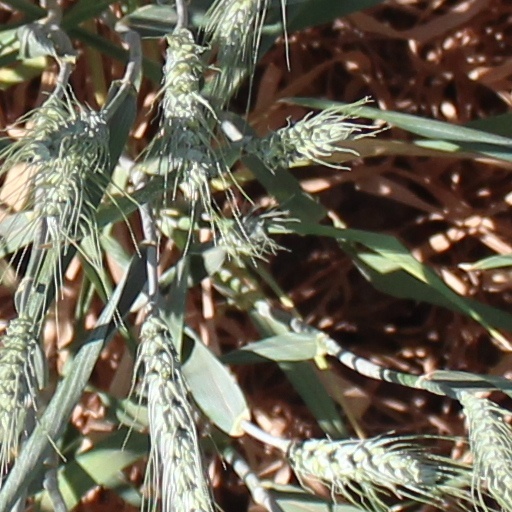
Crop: wheat